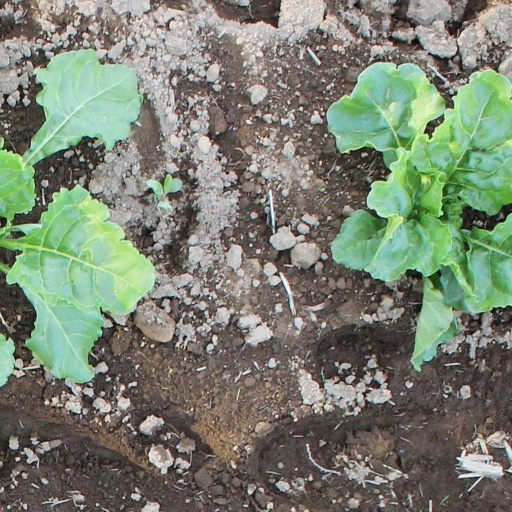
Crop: sugar beet